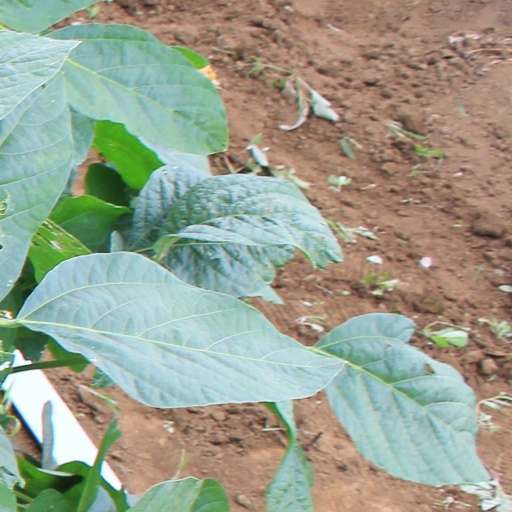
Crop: soybean